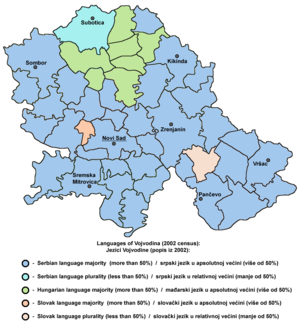
Langues de Voivodine (recensement de 2002)
La province autonome de Voïvodine est une province septentrionale de la Serbie.